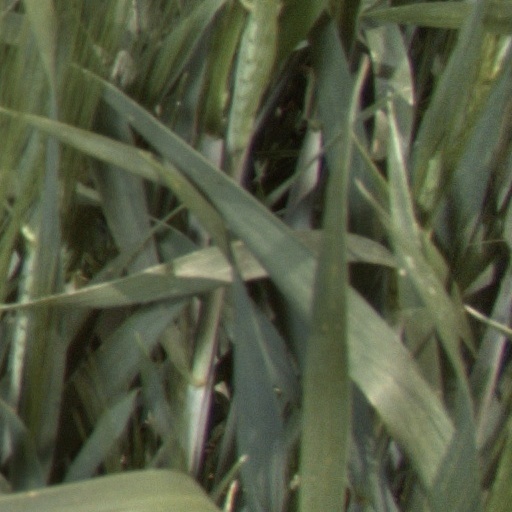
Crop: wheat